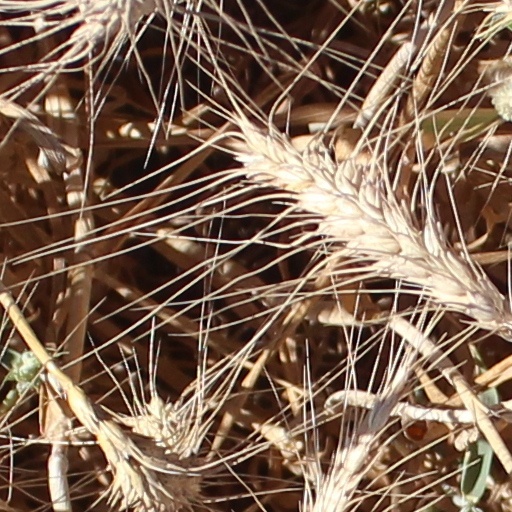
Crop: wheat